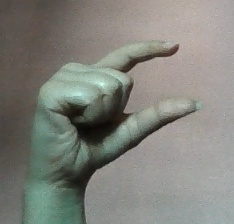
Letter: dal